Workington

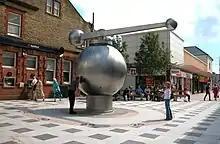
Workington's New Clock, 2008

St Michael's Church stands near the south bank of the Derwent. Parts of the building date back to the 12th century. Workington Hall, now in ruins, was built in the mid-14th century as a peel tower (fortified house) and subsequently extended over many years as the seat of the lord of the manor.